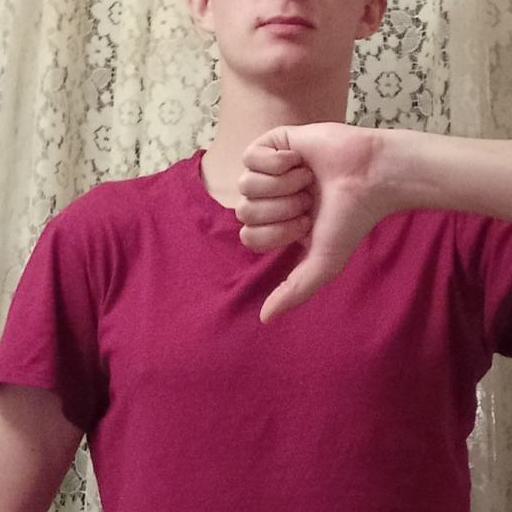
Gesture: dislike